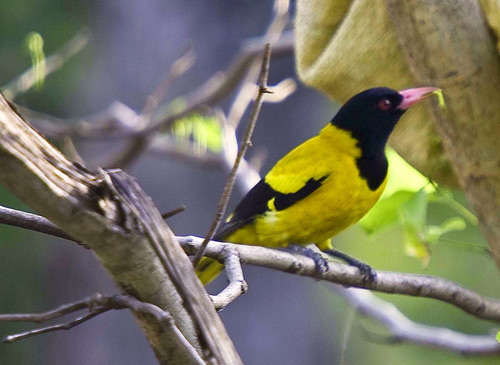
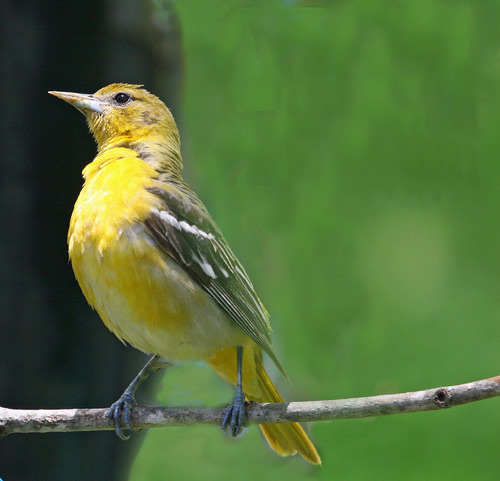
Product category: misc
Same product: yes